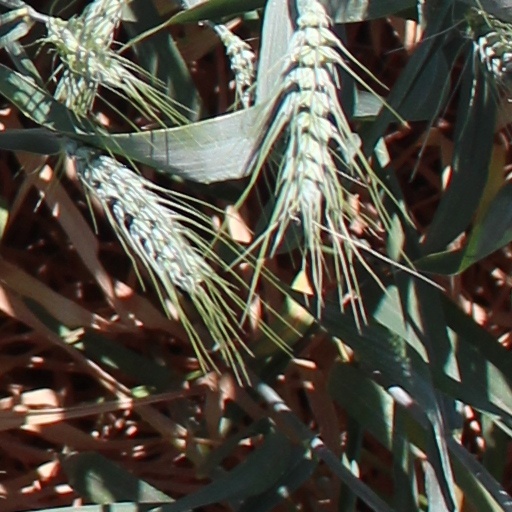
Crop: wheat